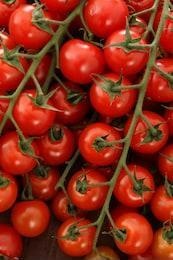
Label: tomato